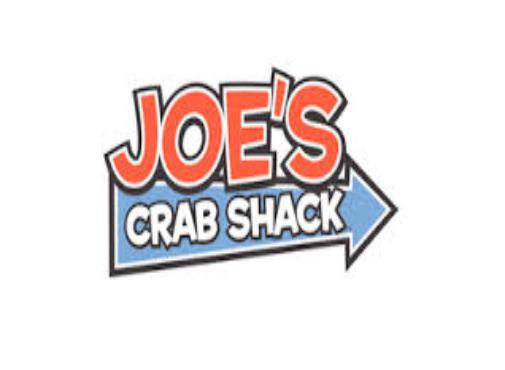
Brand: Joe's Crab Shack
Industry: Food